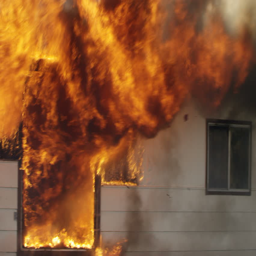
house on fire burning during a controlled burn